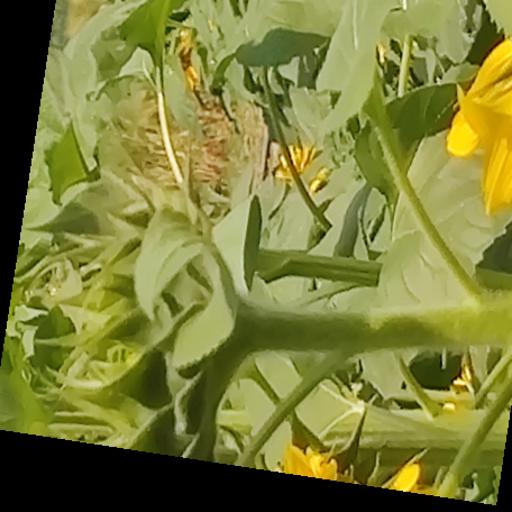
Label: Fresh_leaf